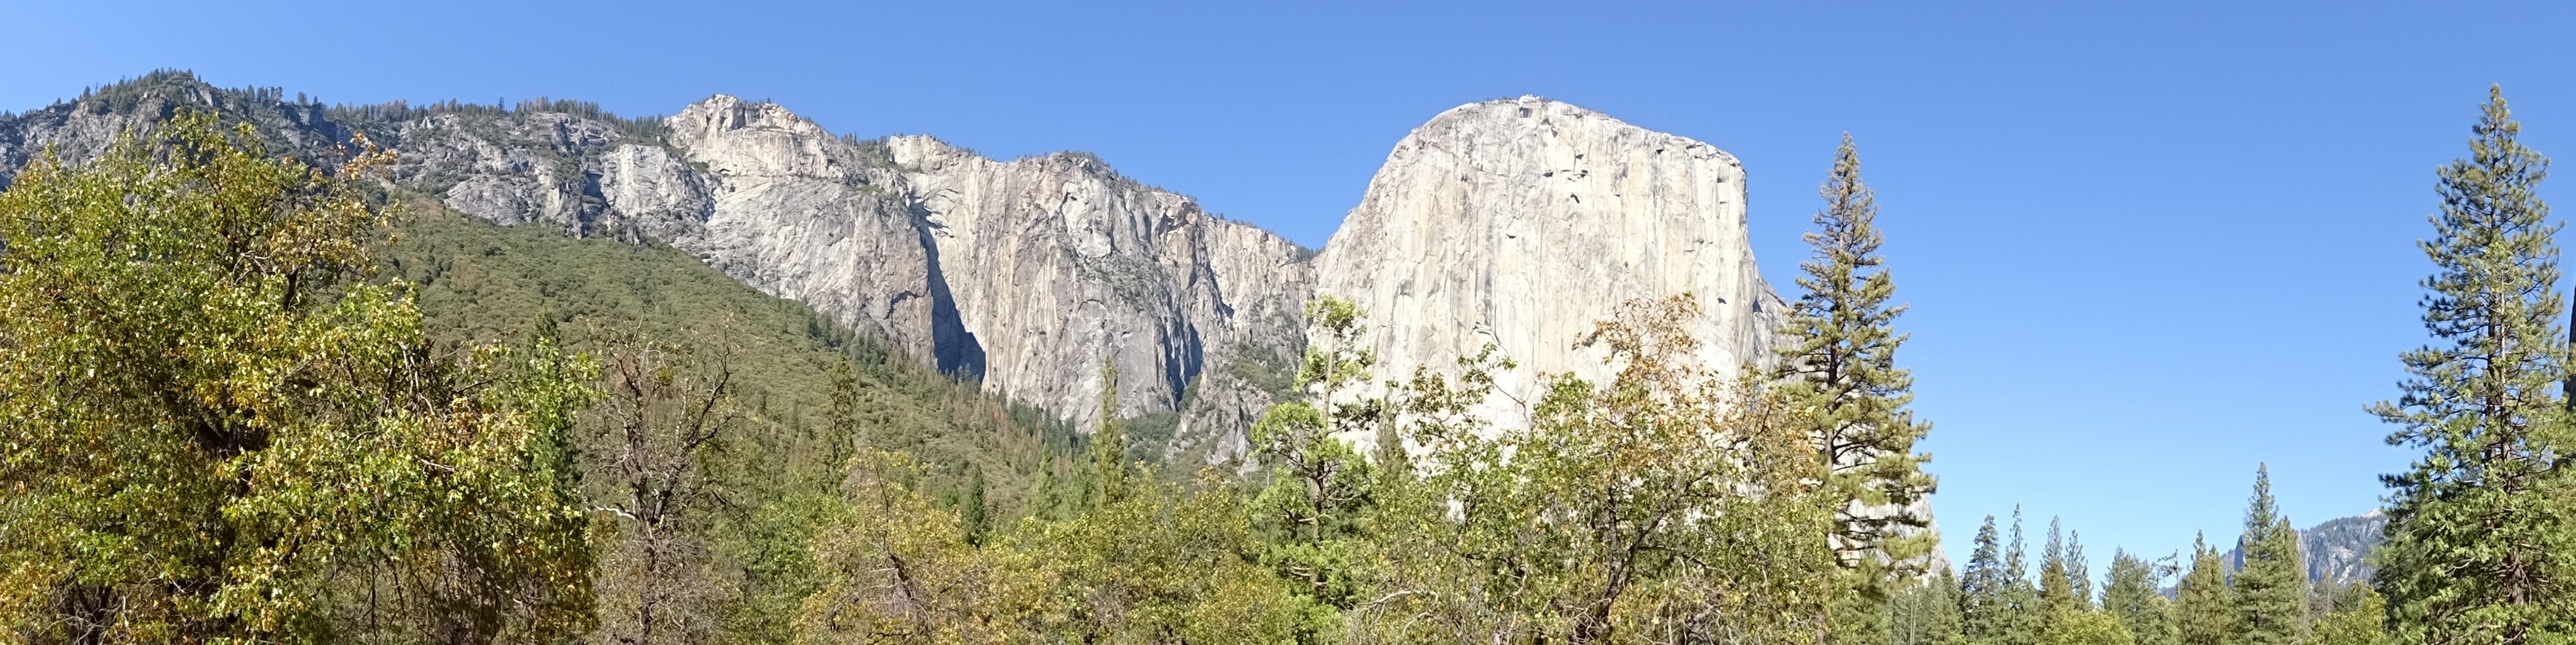
landscape, nature, mountain, mountain range, panorama, travel, yosemite, formation, scenic, natural, scenery, usa, america, rock formation, tourism, national park, california, ridge, massif, geology, badlands, plateau, geological, granite, ecosystem, monolith, landform, sierra nevada, biome, el capitan, geographical feature, mountainous landforms